Date Shigemura

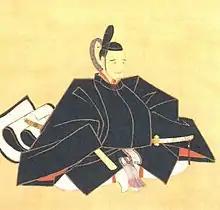
Portrait of Date Shigemura at Sendai City Museum

was a mid-Edo period Japanese samurai, and the seventh "daimyō" of Sendai Domain in the Tōhoku region of northern Japan, and the 23rd hereditary chieftain of the Date clan.